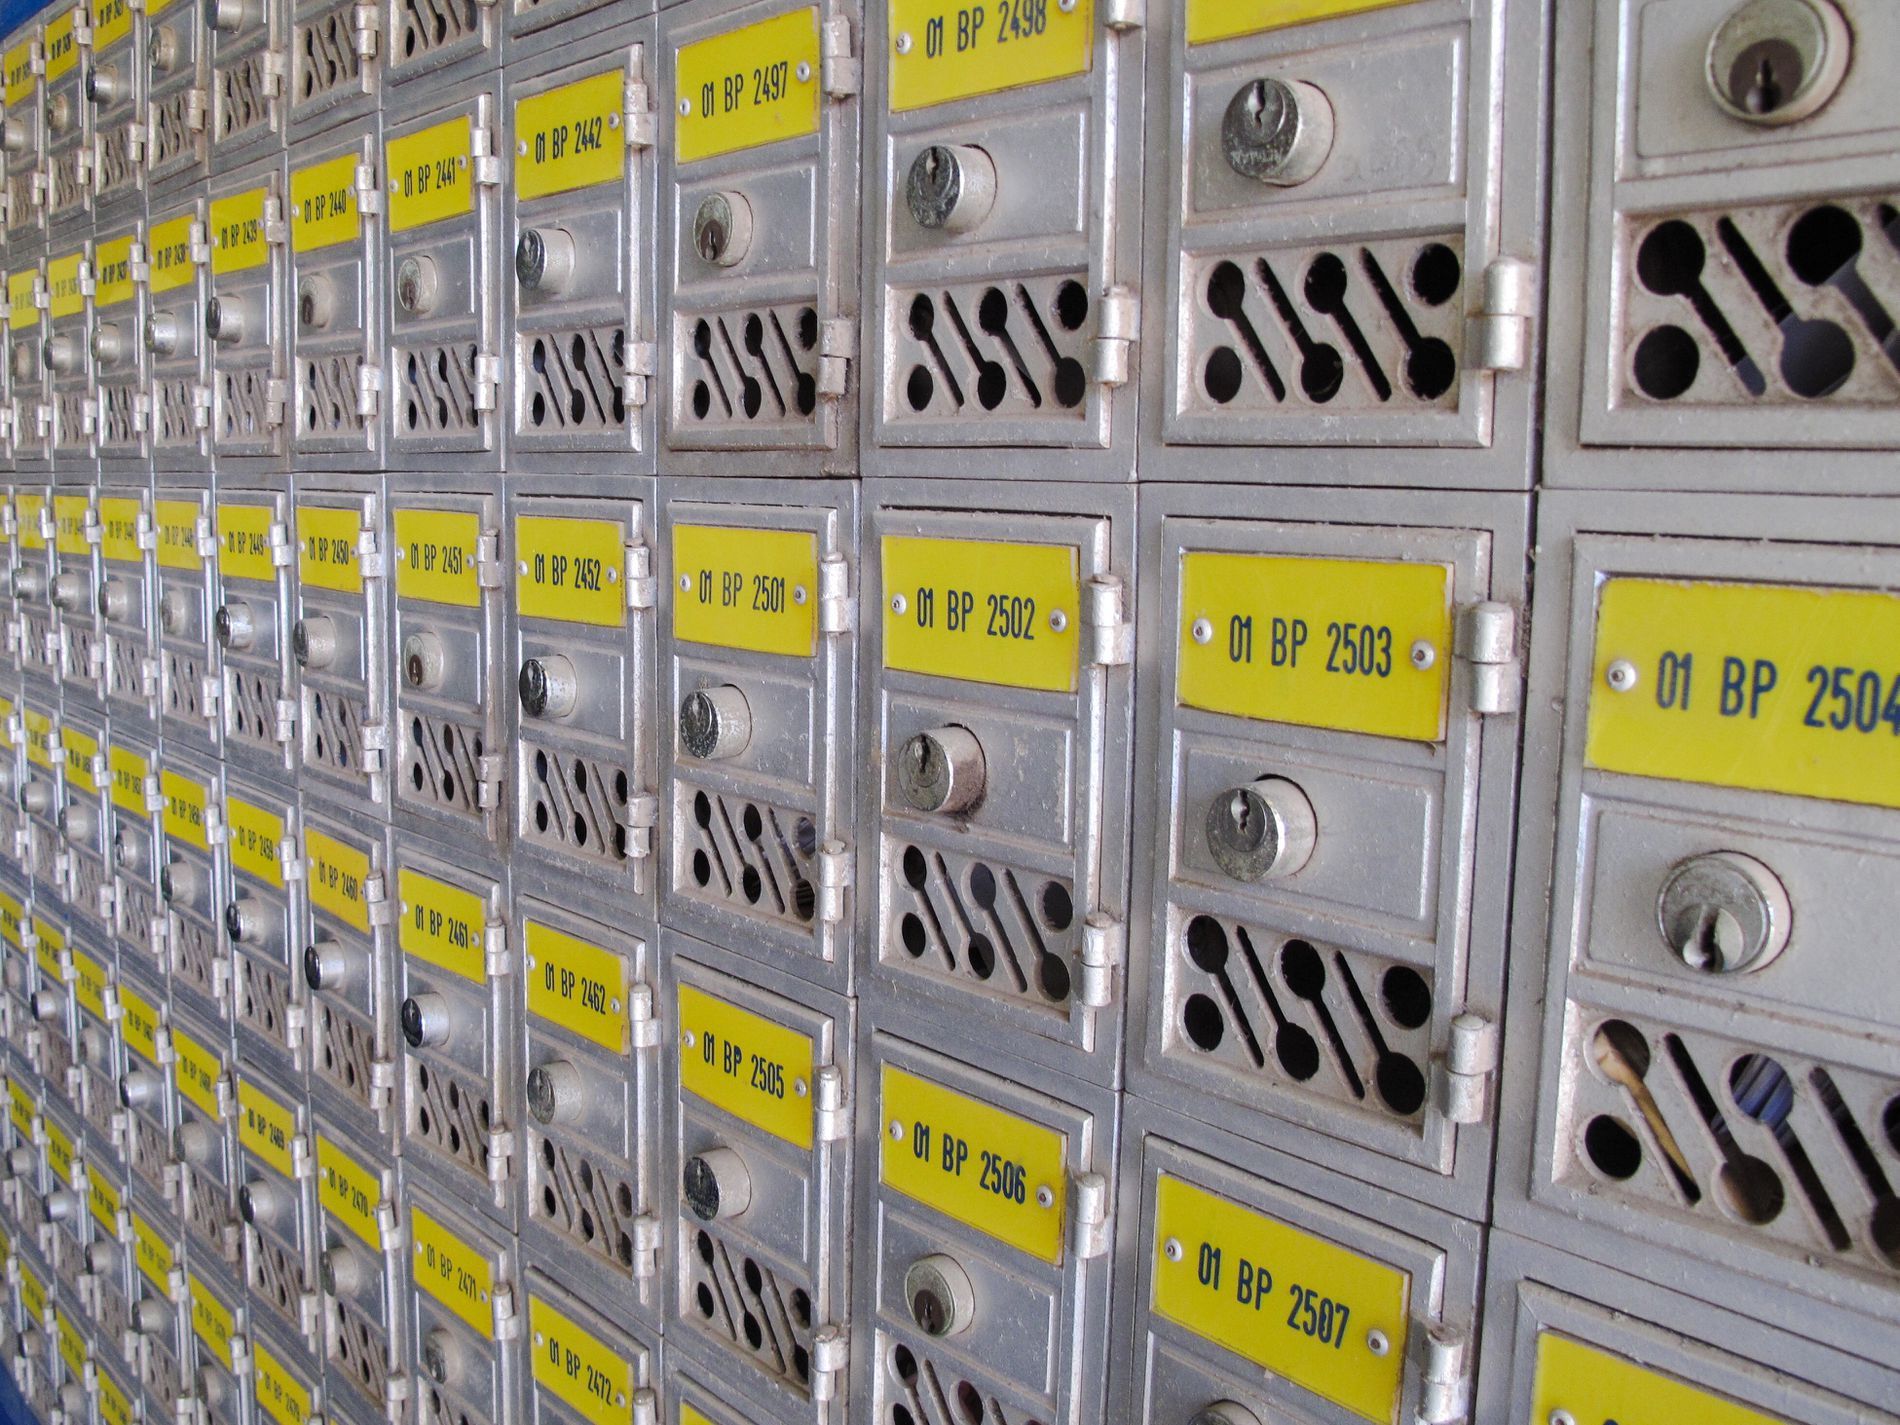
A Grid of Mailboxes
Photograph of a dense grid of several individual mailboxes, likely in an apartment building, post office, or other multi-unit home or building. The mailboxes are metal, likely aluminum or steel, arranged neatly in rows and columns.
Close-up is firmly framed on some portion of the mailbox's wall, showing details of individual units and their labeling. It does not cover the entire wall or the environment.
Labels: Mailbox, Private Mailbox, Electrical Device, Switch, Mailboxes
Camera: Canon Canon PowerShot G10
Lens: 6.1-30.5mm
Aperture: F2.8
Exposure: 1/50 sec
ISO: 200
Focal length: 6.1 mm